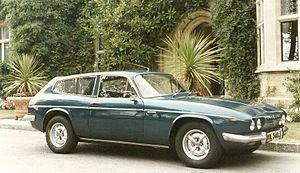
Reliant était un constructeur automobile britannique basé à Tamworth, dans le Staffordshire. Fondée en 1935, la compagnie est essentiellement connue pour avoir produit la Reliant Robin, petite voiture à trois roues. Reliant a produit une grande variété de véhicules au cours des 60 ans d'existence, y compris des sportives populaires, des cabriolets et des véhicules utilitaires. Entre 1 et 2 millions de véhicules Reliant ont été produits et vendus dans pas moins de 9 pays. Reliant Motor Company Ltd est désormais une société dont la seule activité se réduit à la production de pièces de rechange pour les véhicules de la marque.